Tsar Cannon

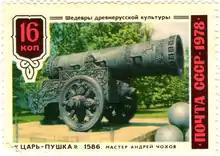
Tsar Cannon on a 1978 USSR postage stamp.

The cannon ought to be classified as only a mortar by its barrel length in modern classification, with the barrel length at only 6 calibers. However, in the 17th to the 18th century, it was rather called a "bombard cannon", since mortars at that time had barrel lengths of no more than 2.5 calibers, or 3.5 calibers at maximum for long-range mortars.